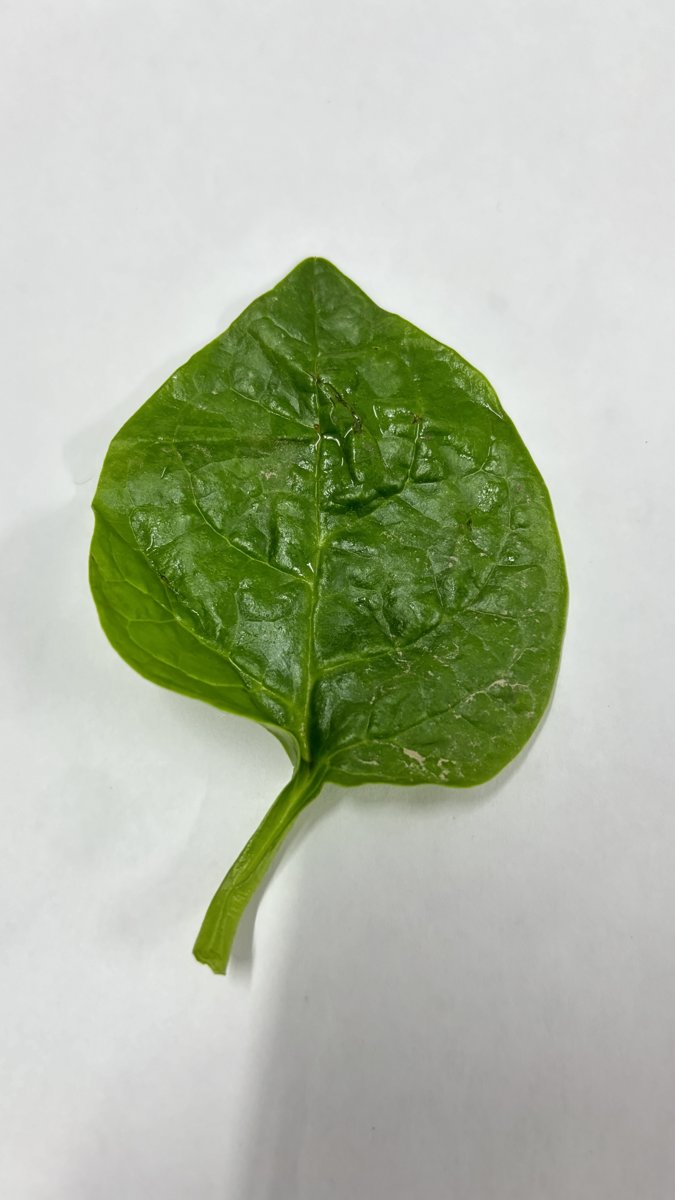
Label: Healthy-Leaf